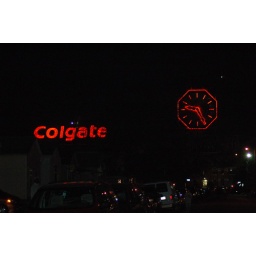
Colgate sign and clock in Jeffersonville, In